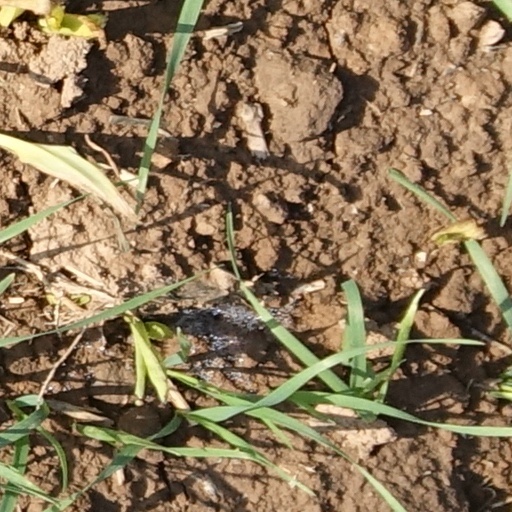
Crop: wheat